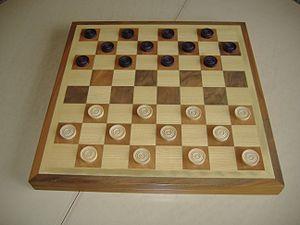
Les dames italiennes sont un jeu de stratégie combinatoire abstrait de la famille des dames. Les dames italiennes sont jouées principalement en Italie et en Afrique du Nord. Il est pratiqué depuis le XVIᵉ siècle.